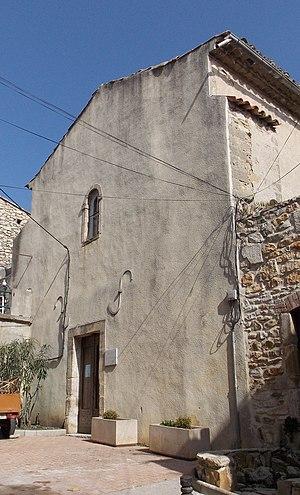
Eglise réformée de France de Ners.
Ners est une commune française d'environ 700 habitants située au cœur du département du Gard et dans l'Est de la région Occitanie.